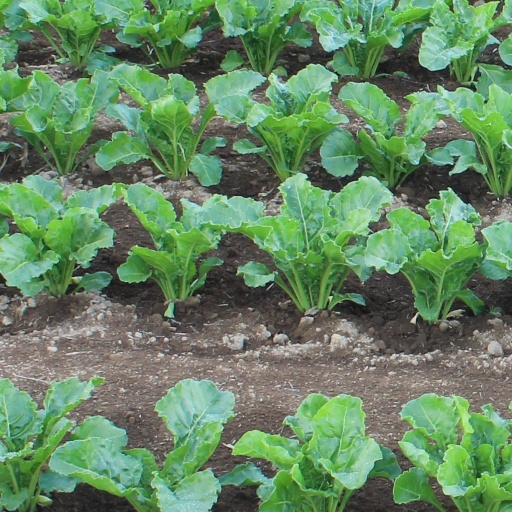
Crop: sugar beet